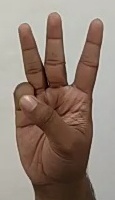
ASL sign: 6